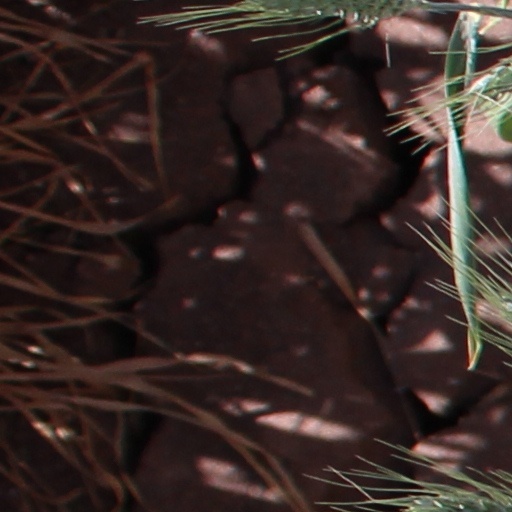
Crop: wheat